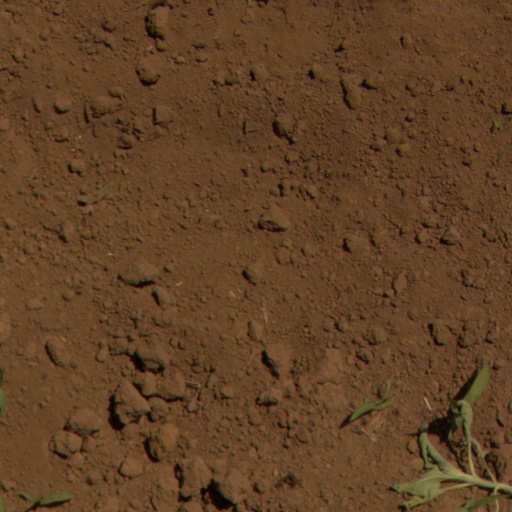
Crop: Jerusalem artichoke